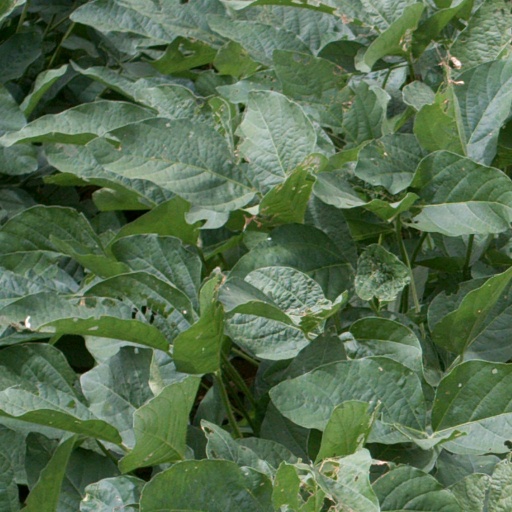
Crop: soybean